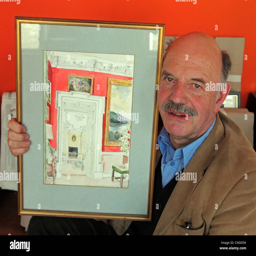
architect and person with a watercolour from his latest exhibition